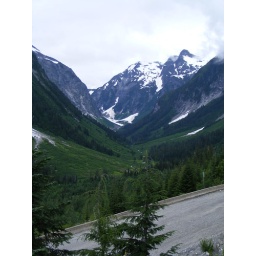
The head of the mountain range where Mt. Shames, a localish ski hill is found in Terrace BC.